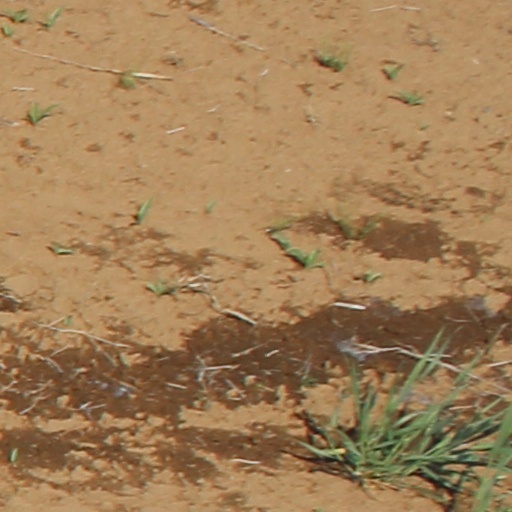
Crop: wheat